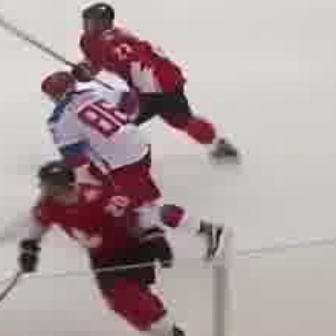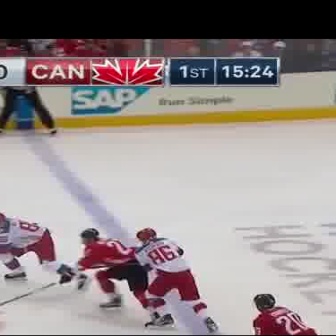
  Please identify the target specified by the bounding box [34,66,233,265] in the first image and locate it in the second image. Return the coordinates in [x_min,y_min,x_max,y_max] format.
Answer: [127,226,233,333]